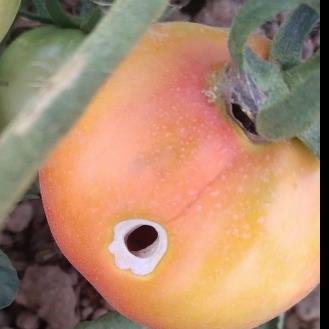
Crop: Tomato
Condition: helicoverpa-armigera-p